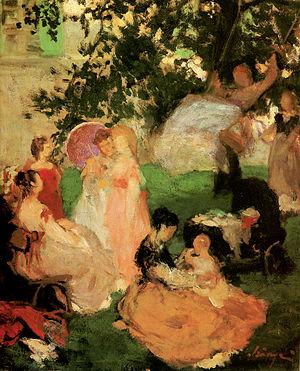
Pál Szinyei Merse est un peintre hongrois né le 4 juillet 1845 à Szinyeújfalu, aujourd’hui Chminianska Nová Ves en Slovaquie et mort le 2 février 1920 à Jarovnice.
Le MIÉNK ou Cercle des impressionnistes et naturalistes hongrois est une société d'artistes hongroise du début du XXᵉ siècle, fondée en 1907.